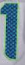
Number: 1